Downtown Nappanee Historic District

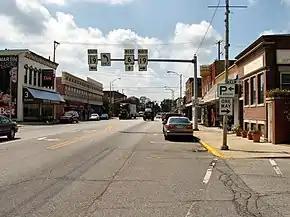
Downtown Nappanee Historic District, August 2005

Downtown Nappanee Historic District is a national historic district located at Nappanee, Elkhart County, Indiana. The district encompasses 26 contributing buildings in the central business district of Nappanee. It was developed between about 1874 and 1939, and includes notable examples of Italianate and Classical Revival style architecture. Notable buildings include the Bechtel Building (1888), U.S. Post Office, Dietrich Block, Kaufman's Department Store (1902), First National Bank, Yoder's Garage, B&O Depot, Hartman Brothers Building (1881, 1914), and Farmers and Traders Bank (1915).